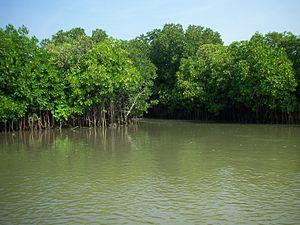
La Nouvelle-Calédonie est une collectivité française composée d'un ensemble d'îles et d'archipels d'Océanie, situés en mer de Corail et dans l'océan Pacifique Sud. L'île principale est la Grande Terre, longue de 400 km et comptant 64 km en sa plus grande largeur.